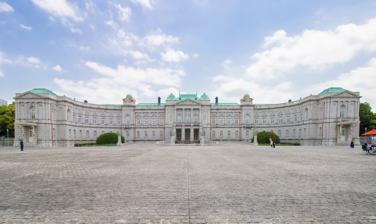
Building: Akasaka Palace
Country: Japan
Year built: 1909
State guest house in Japan This article is about the state guest house. For the current (July 2020) residence of the Emperor, see Tōgū Palace . Akasaka Palace Native name 赤坂離宮 ( Japanese ) Akasaka Palace Location Moto Akasaka , Minato , Tokyo , Japan Coordinates 35°40′48″N 139°43′43″E / 35.68000°N 139.72861°E / 35.68000; 139.72861 Area 15,000 m 2 (160,000 sq ft) (floor space) 117,000 m 2 (1,260,000 sq ft) (site) Built 1899–1909 Built for Crown Prince Daijō Tennō National Treasure of Japan Designated 2009 Location of Akasaka Palace in Japan Akasaka Palace ( 赤坂離宮 , Akasaka Rikyū ) is a state guest house ( 迎賓館 , geihinkan ) of the government of Japan . Other state guesthouses include the Kyoto State Guest House and the Osaka State Guest House . The palace was originally built as the Imperial Palace for the Crown Prince ( 東宮御所 , Tōgū Gosho ) in 1909. Today the palace is designated by the Government of Japan as an official accommodation for visiting state dignitaries. Located in the Moto-Akasaka , Minato , Tokyo , the building took on its present function in 1974, having previously been an imperial detached palace. In 2009 the palace was designated as a National Treasure of Japan . Overview The main building and the main garden The main building and the fountain Location: Tokyo , Minato-ku , Moto-Akasaka-chome No. 1 The building has 15,000 m 2 of floor space, and together with a smaller structure in the Japanese style, occupies a 117,000 m 2 site. The main building is a Neo-Baroque style Western building, resembling in particular the Hofburg Palace . It is one of largest buildings constructed during the Meiji period . The palace is surrounded by a footpath unobstructed by road crossings. The footpath is approximately 3.25 km long (roughly 2 miles). The railway station nearest the Palace is Yotsuya Station . History The territory that Akasaka Palace now occupies was part of the residence of Kishū Domain , one of the major branches ( gosanke ) of the ruling Tokugawa clan , during the Tokugawa period . After the Meiji Restoration , the Owari presented the land to the Imperial Household. Designed by the architect Katayama Tōkuma ( 片山 東熊 ) , who studied under Josiah Conder at the Imperial College of Engineering , the Neo-Baroque structure was constructed between 1899 and 1909 as a residence for the Crown Prince . Originally it was named Tōgū Palace (ja. lit. "Palace for the Crown Prince") but was later renamed Akasaka Palace when the Crown Prince's residence was moved. Regent Crown Prince Hirohito resided at Akasaka Palace from September 1923 until September 1928, two months before his coronation. The move was intended to be temporary, but lasted five years. During the renovation of his contemporary residence, Hirohito intended to lodge temporarily at Akasaka Palace, moving in on August 28, 1923. Four days later, Japan was hit by the Great Kantō earthquake on September 1. During his residence in Akasaka Palace, Crown Prince Hirohito married, and fathered two daughters, Princess Sachiko (who died at the age of 6 months) and Princess Shigeko . Akasaka Palace as the National Diet Library , circa 1948. After the Second World War , the Government of Japan relieved the Imperial Household of Akasaka Palace. Several governmental offices were installed in the palace, including the National Diet Library which was founded in 1948, Cabinet Legislation Bureau and Organizing Committee of Tokyo Olympics 1964 . As the post-war occupation of Japan after the Second World War ended and the country went back to the international stage, a State Guest House was needed. The former residence of Prince Asaka , currently Tokyo Metropolitan Teien Art Museum , was used as the state guest house for a brief period, but it was too small for that purpose. It was decided in 1967 to renovate the former Akasaka Palace as the new state guest house. The renovation was led by architect Togo Murano , took more than five years and 10.8 billion yen, and was completed in 1974. The 1986 G7 summit , the second G7 summit the palace hosted The first official state guest at the renovated palace was Gerald Ford in 1974, which was the first visit of the incumbent President of the United States to Japan. Since then, the palace has provided accommodations for state and official guests and a venue for international conferences, which have included the G7 summit meetings ( 1979 , 1986 and 1993 ) and APEC summits. The venue was closed from 2006 to 2009 for renovation, and was reopened in April 2009. In December 2009, the main building, the main gate and the garden with fountain were designated as a National Treasure of Japan . It was the first designation of assets after the Meiji Restoration as a National Treasure of Japan. Gallery main entrance and garden main entrance Main Garden Annex Yushin-tei Safety facilities and national treasure accompanying Akasaka-yuen Gate Japan's Prime Minister Abe Shinzo meeting U.S. President Donald J. Trump (May 27, 2019) See also Rokumeikan Imperial Hotel, Tokyo Palace Hotel, Tokyo Royal Palace of El Pardo , the state guest house of Spain . Blair House , the state guest house of the United States Hyderabad House , the state guest house of India Diaoyutai State Guesthouse , the state guest house of the People's Republic of China Grand Hotel (Taipei) , the state guest house of the Republic of China References